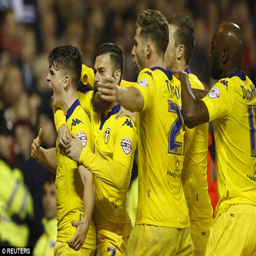
soccer player rescued a point for football team away in the championship on sunday